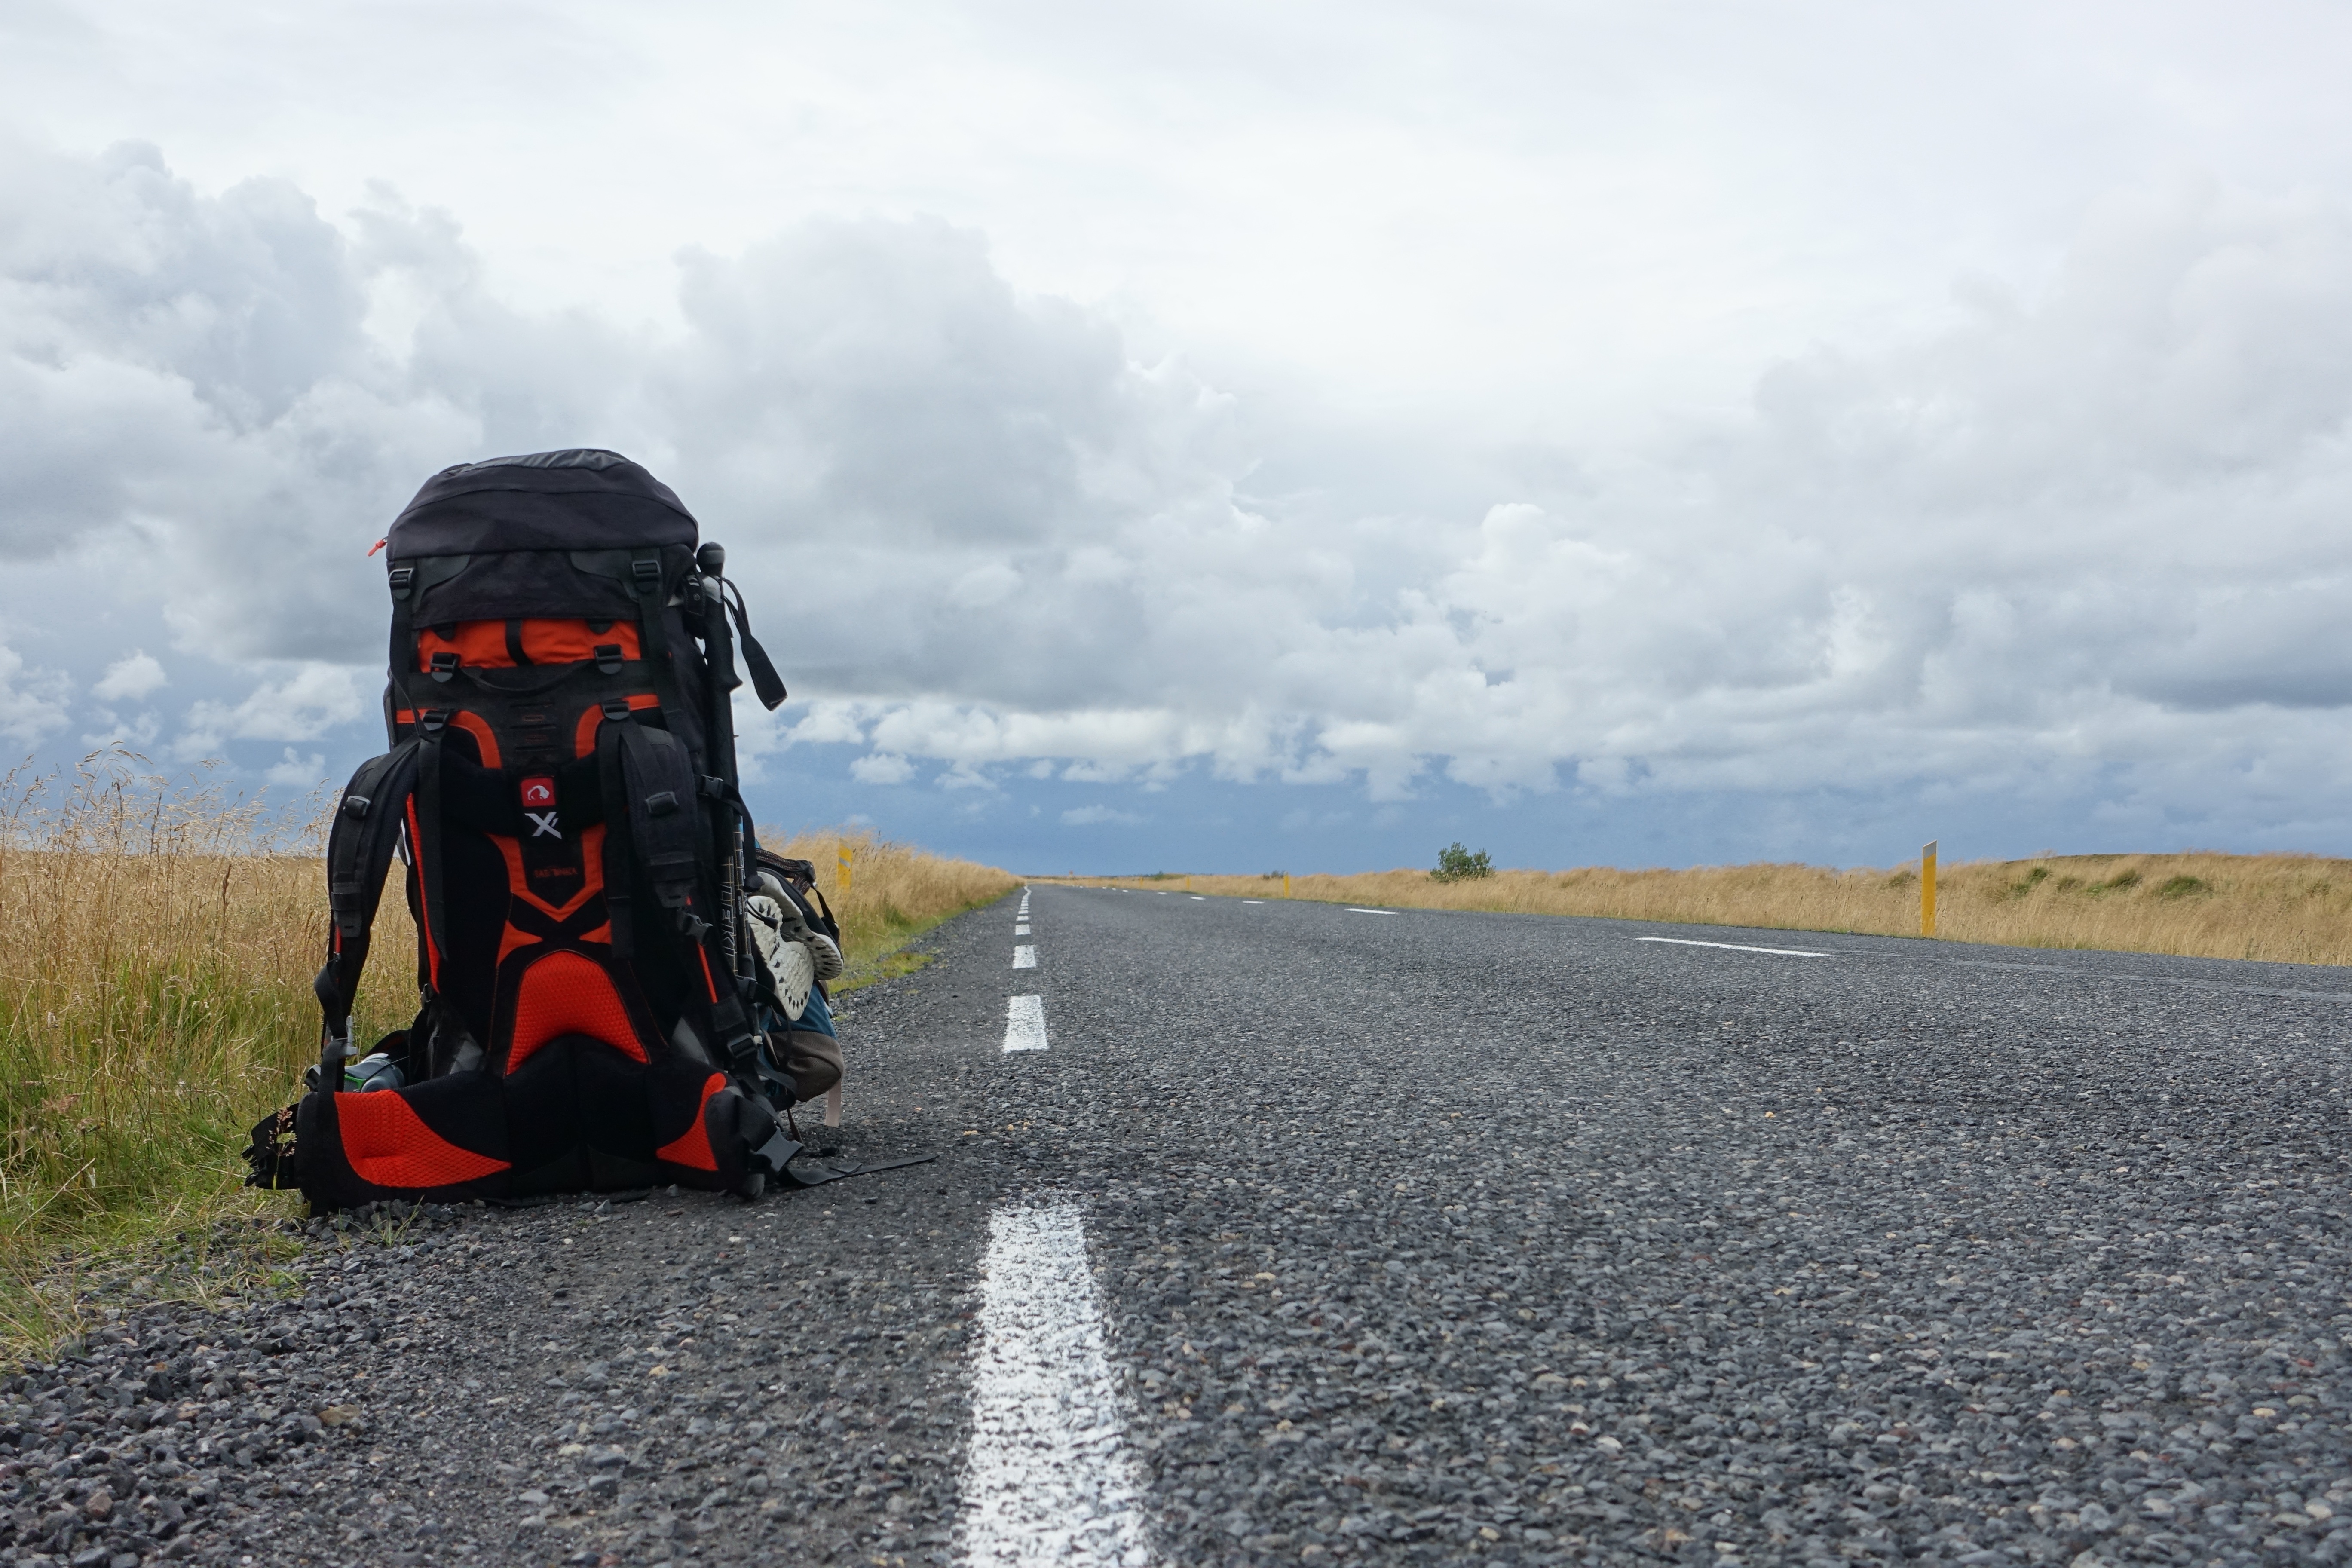
sea, coast, mountain, wind, asphalt, atmosphere of earth